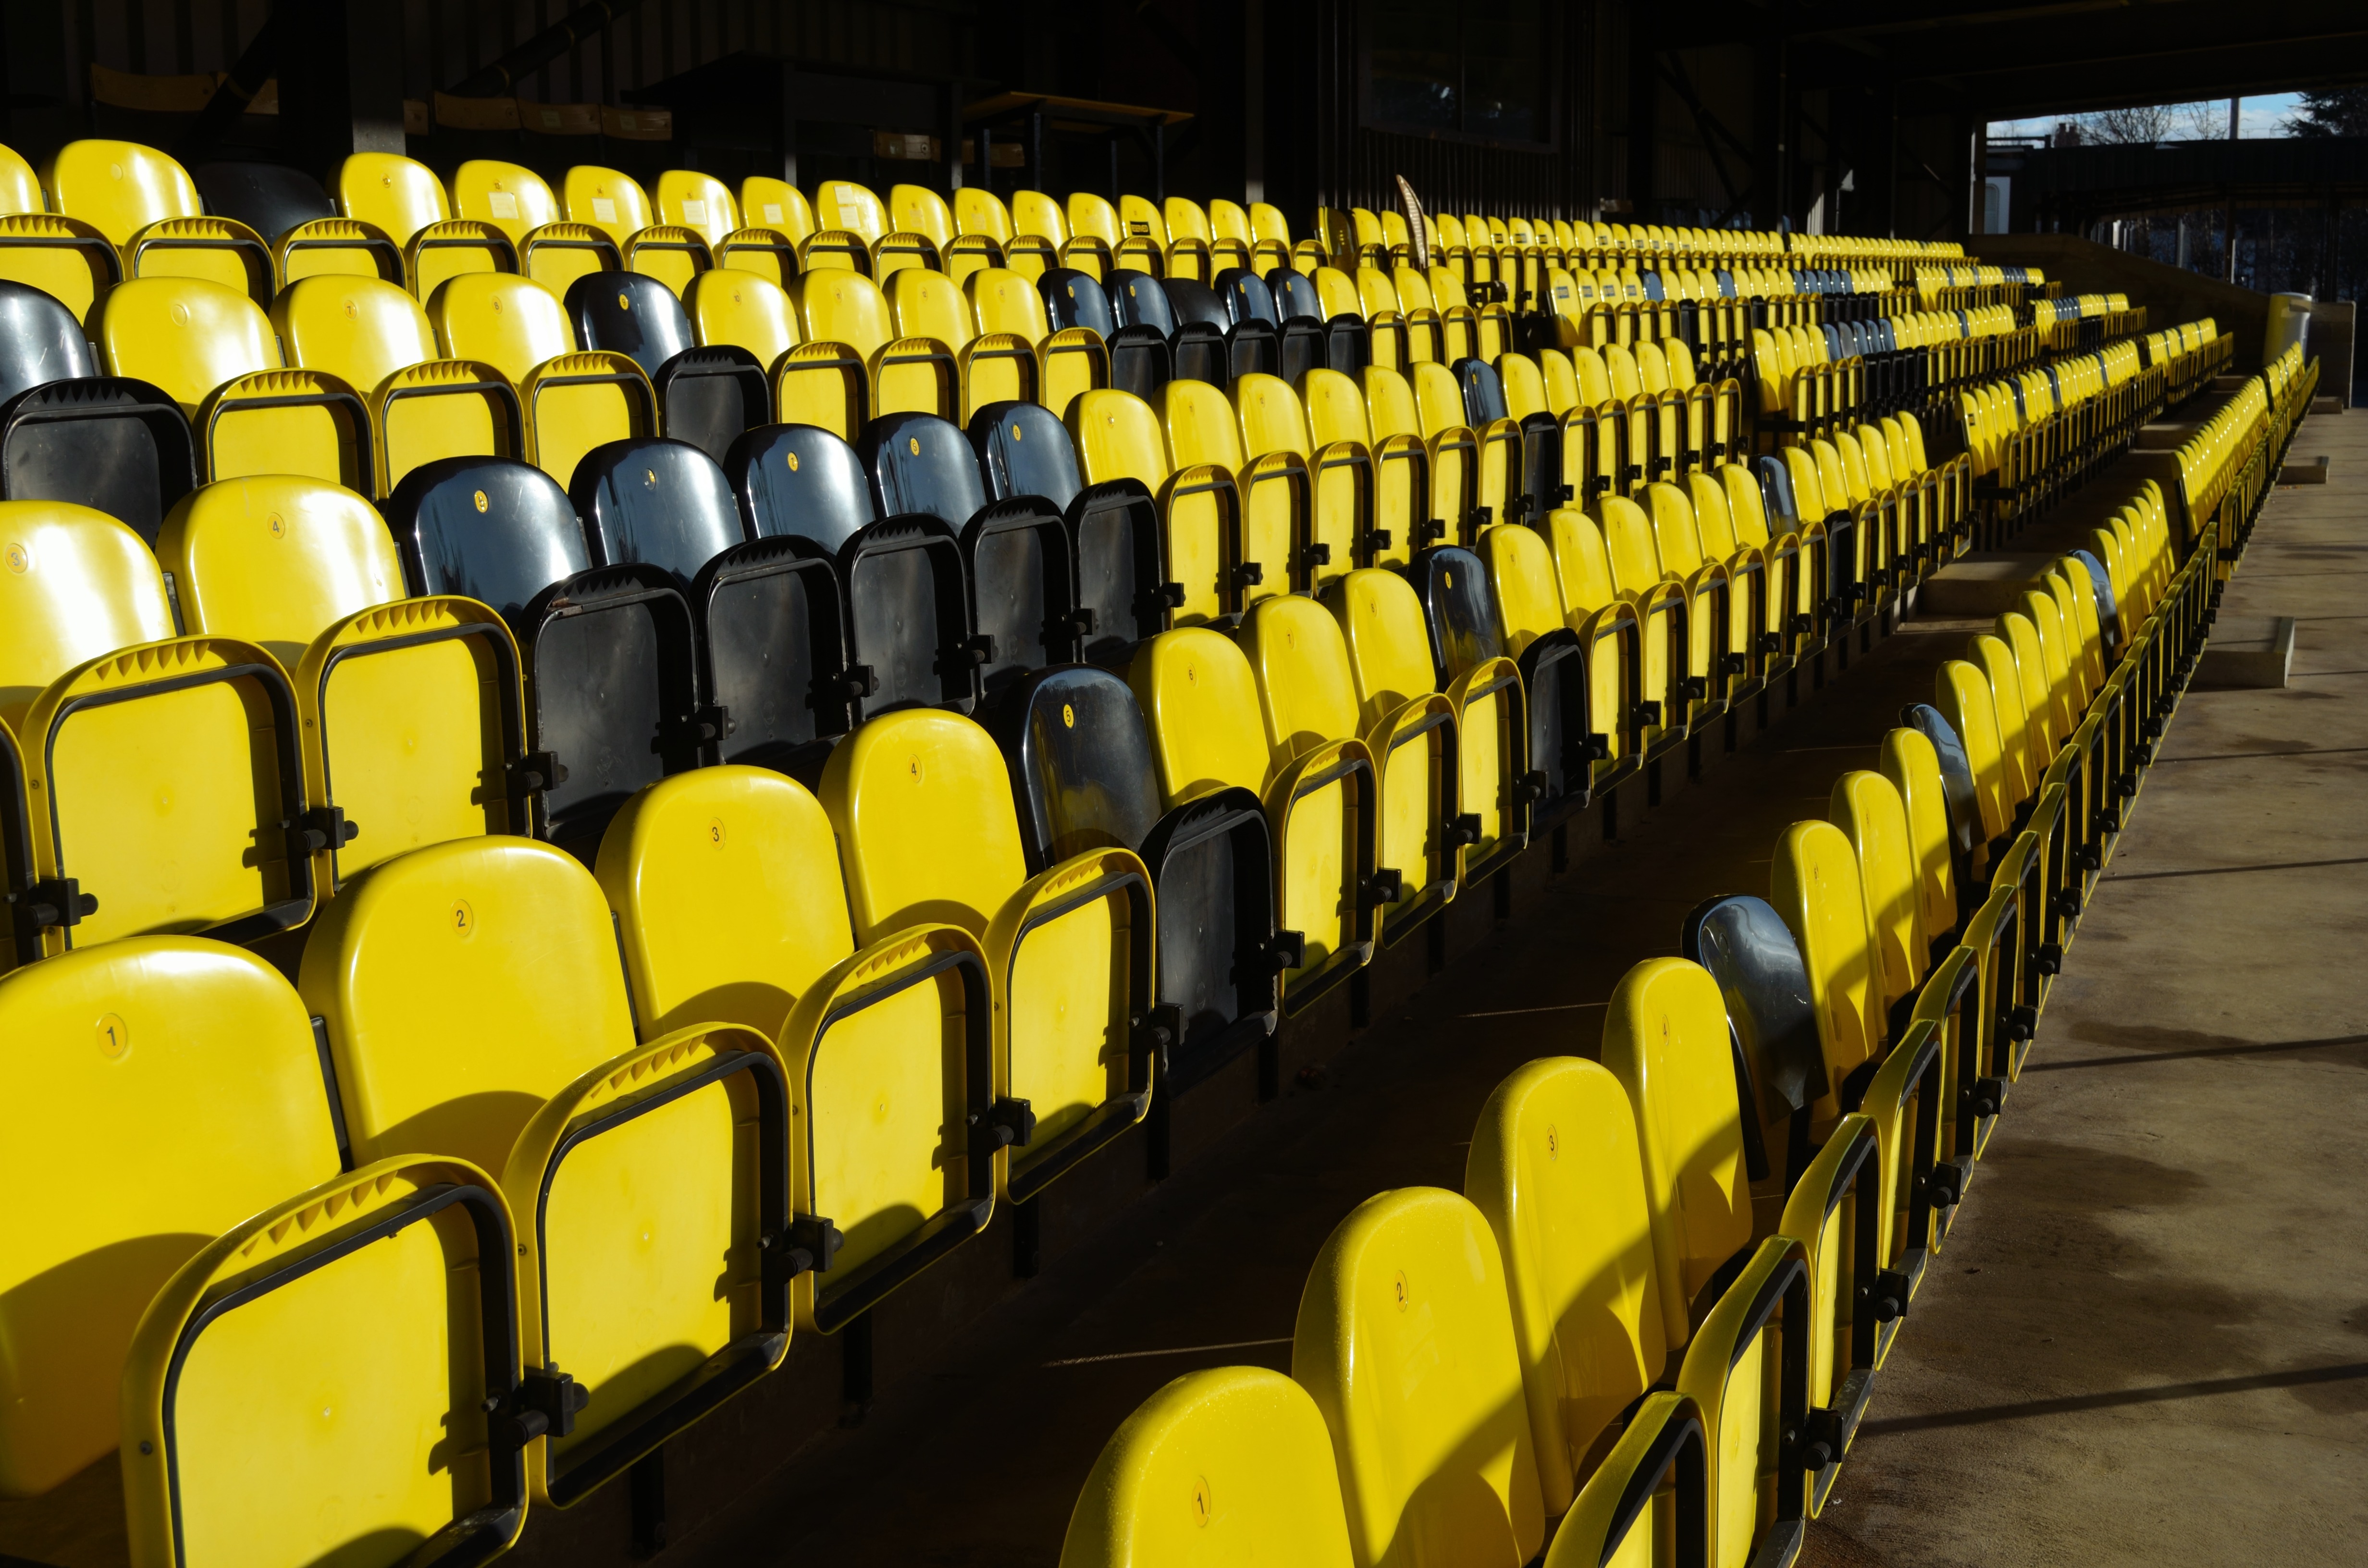
structure, transport, vehicle, club, black, yellow, public transport, cheer, grandstand, chairs, background, sports, fans, attendance, sport venue